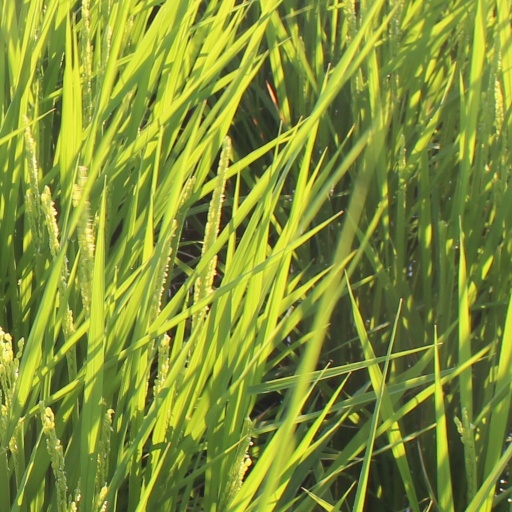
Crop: rice